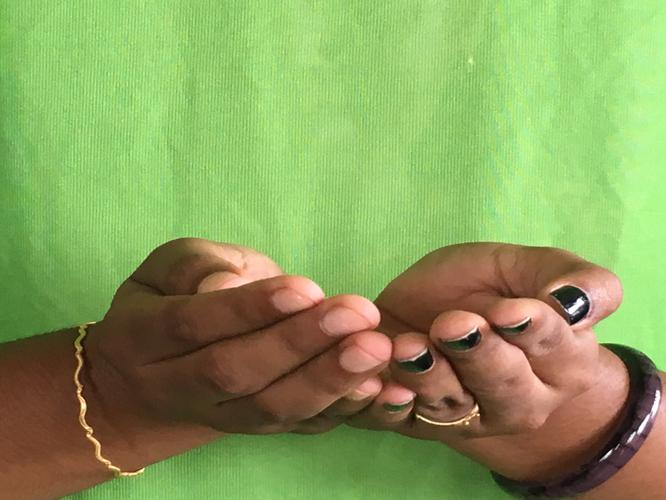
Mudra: Pushpaputa
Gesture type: double_hand